1955 Dodge

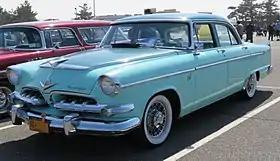
1955 Dodge Custom Royal Lancer sedan

The 1955 Dodge car lineup, consisting of the entry-level Coronet, Royal, and ornate Custom Royal, was a major departure for the company. Driven almost out of business in 1953 and 1954, the Chrysler Corporation was revived with a $250 million loan from Prudential and new models designed by Virgil Exner. The Dodge lineup was positioned as the mainstream line in Chrysler's hierarchy, between DeSoto and Plymouth.